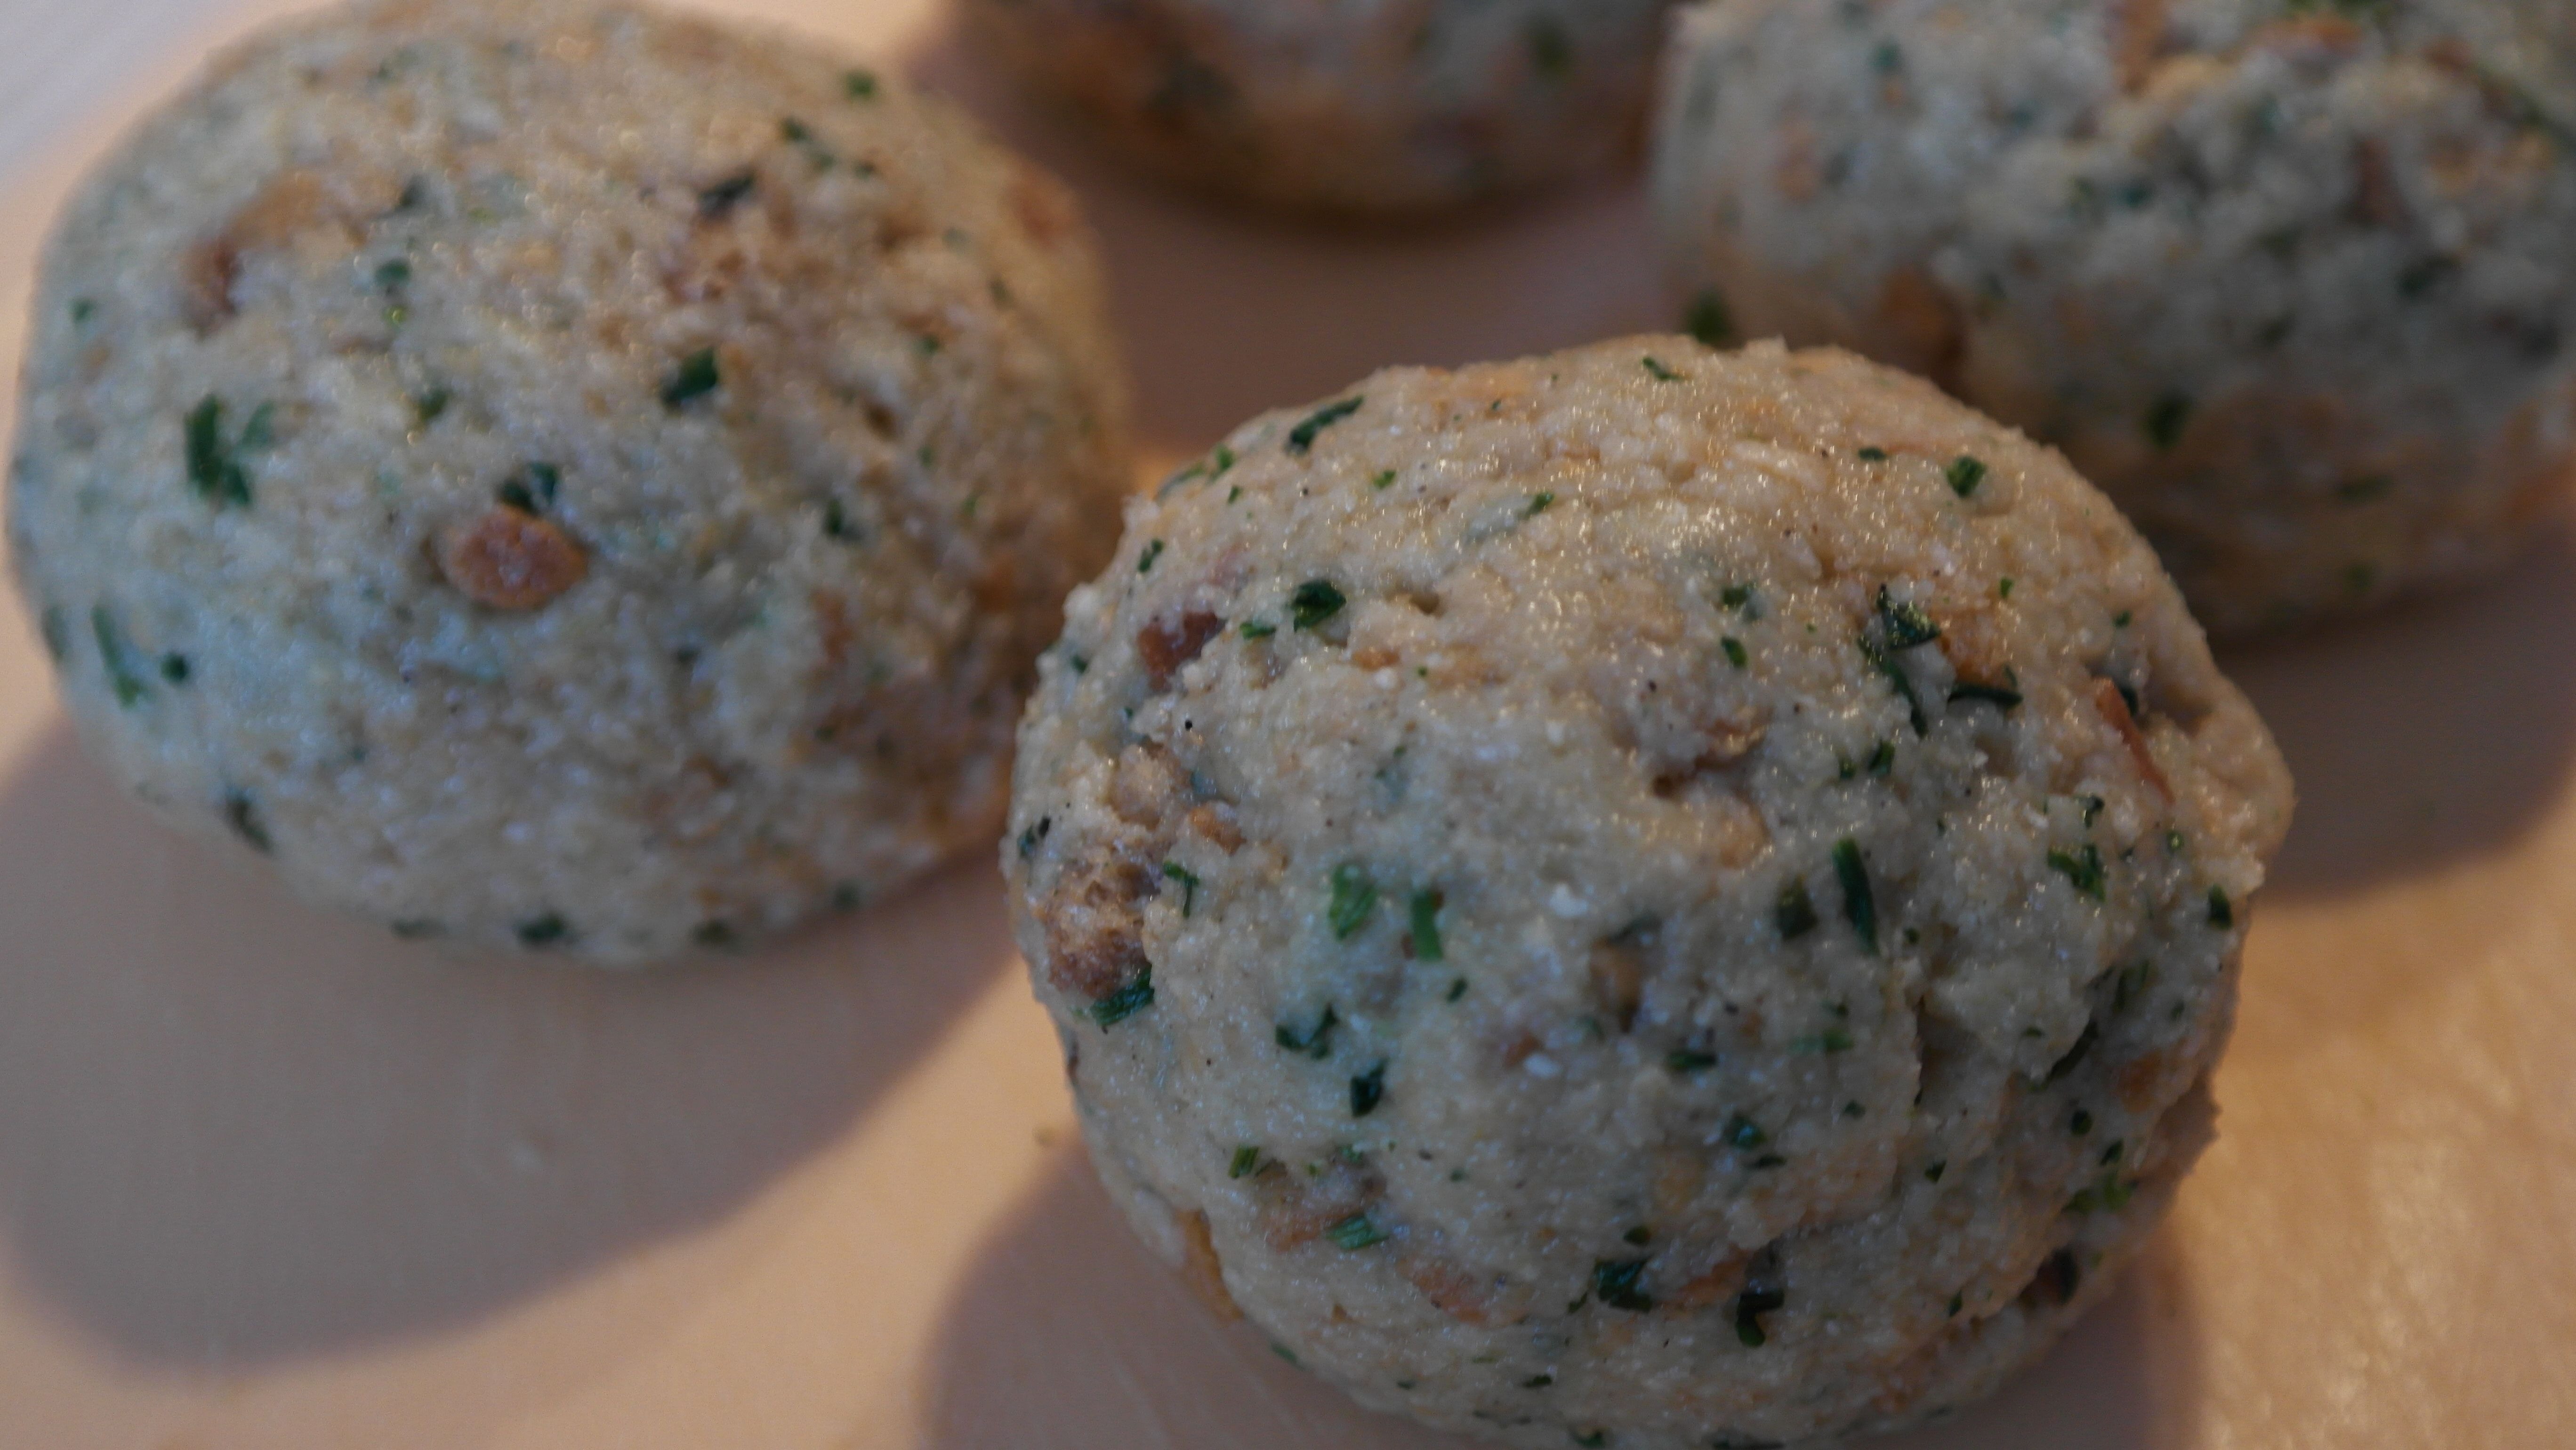
dish, meal, food, produce, breakfast, milk, dessert, eat, lunch, cuisine, egg, muffin, specialty, coconut, roll, raw, court, bavaria, dumpling, parsley, baked goods, cakes, supplement, bread dumplings, southern german cuisine, snack food